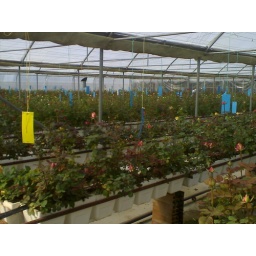
Sticky traps in green house